Miloslavsky family

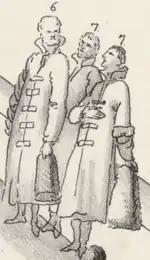
Okolnichiy Miloslavsky

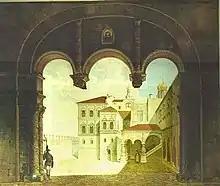
View of the mansion of boyar Ilya Miloslavsky. Now the Amusement Palace at Moscow Kremlin. Painting of the 1840s.

The Miloslavsky family (Russian: Милославские) was a Russian noble family. The Miloslavskys are mostly known for Maria Miloslavskaya who was the first wife of Tsar Alexey Romanov.